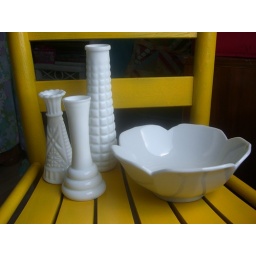
i always find milkglass vases in Radford for really cheap! i found the flower bowl at an estate sale.